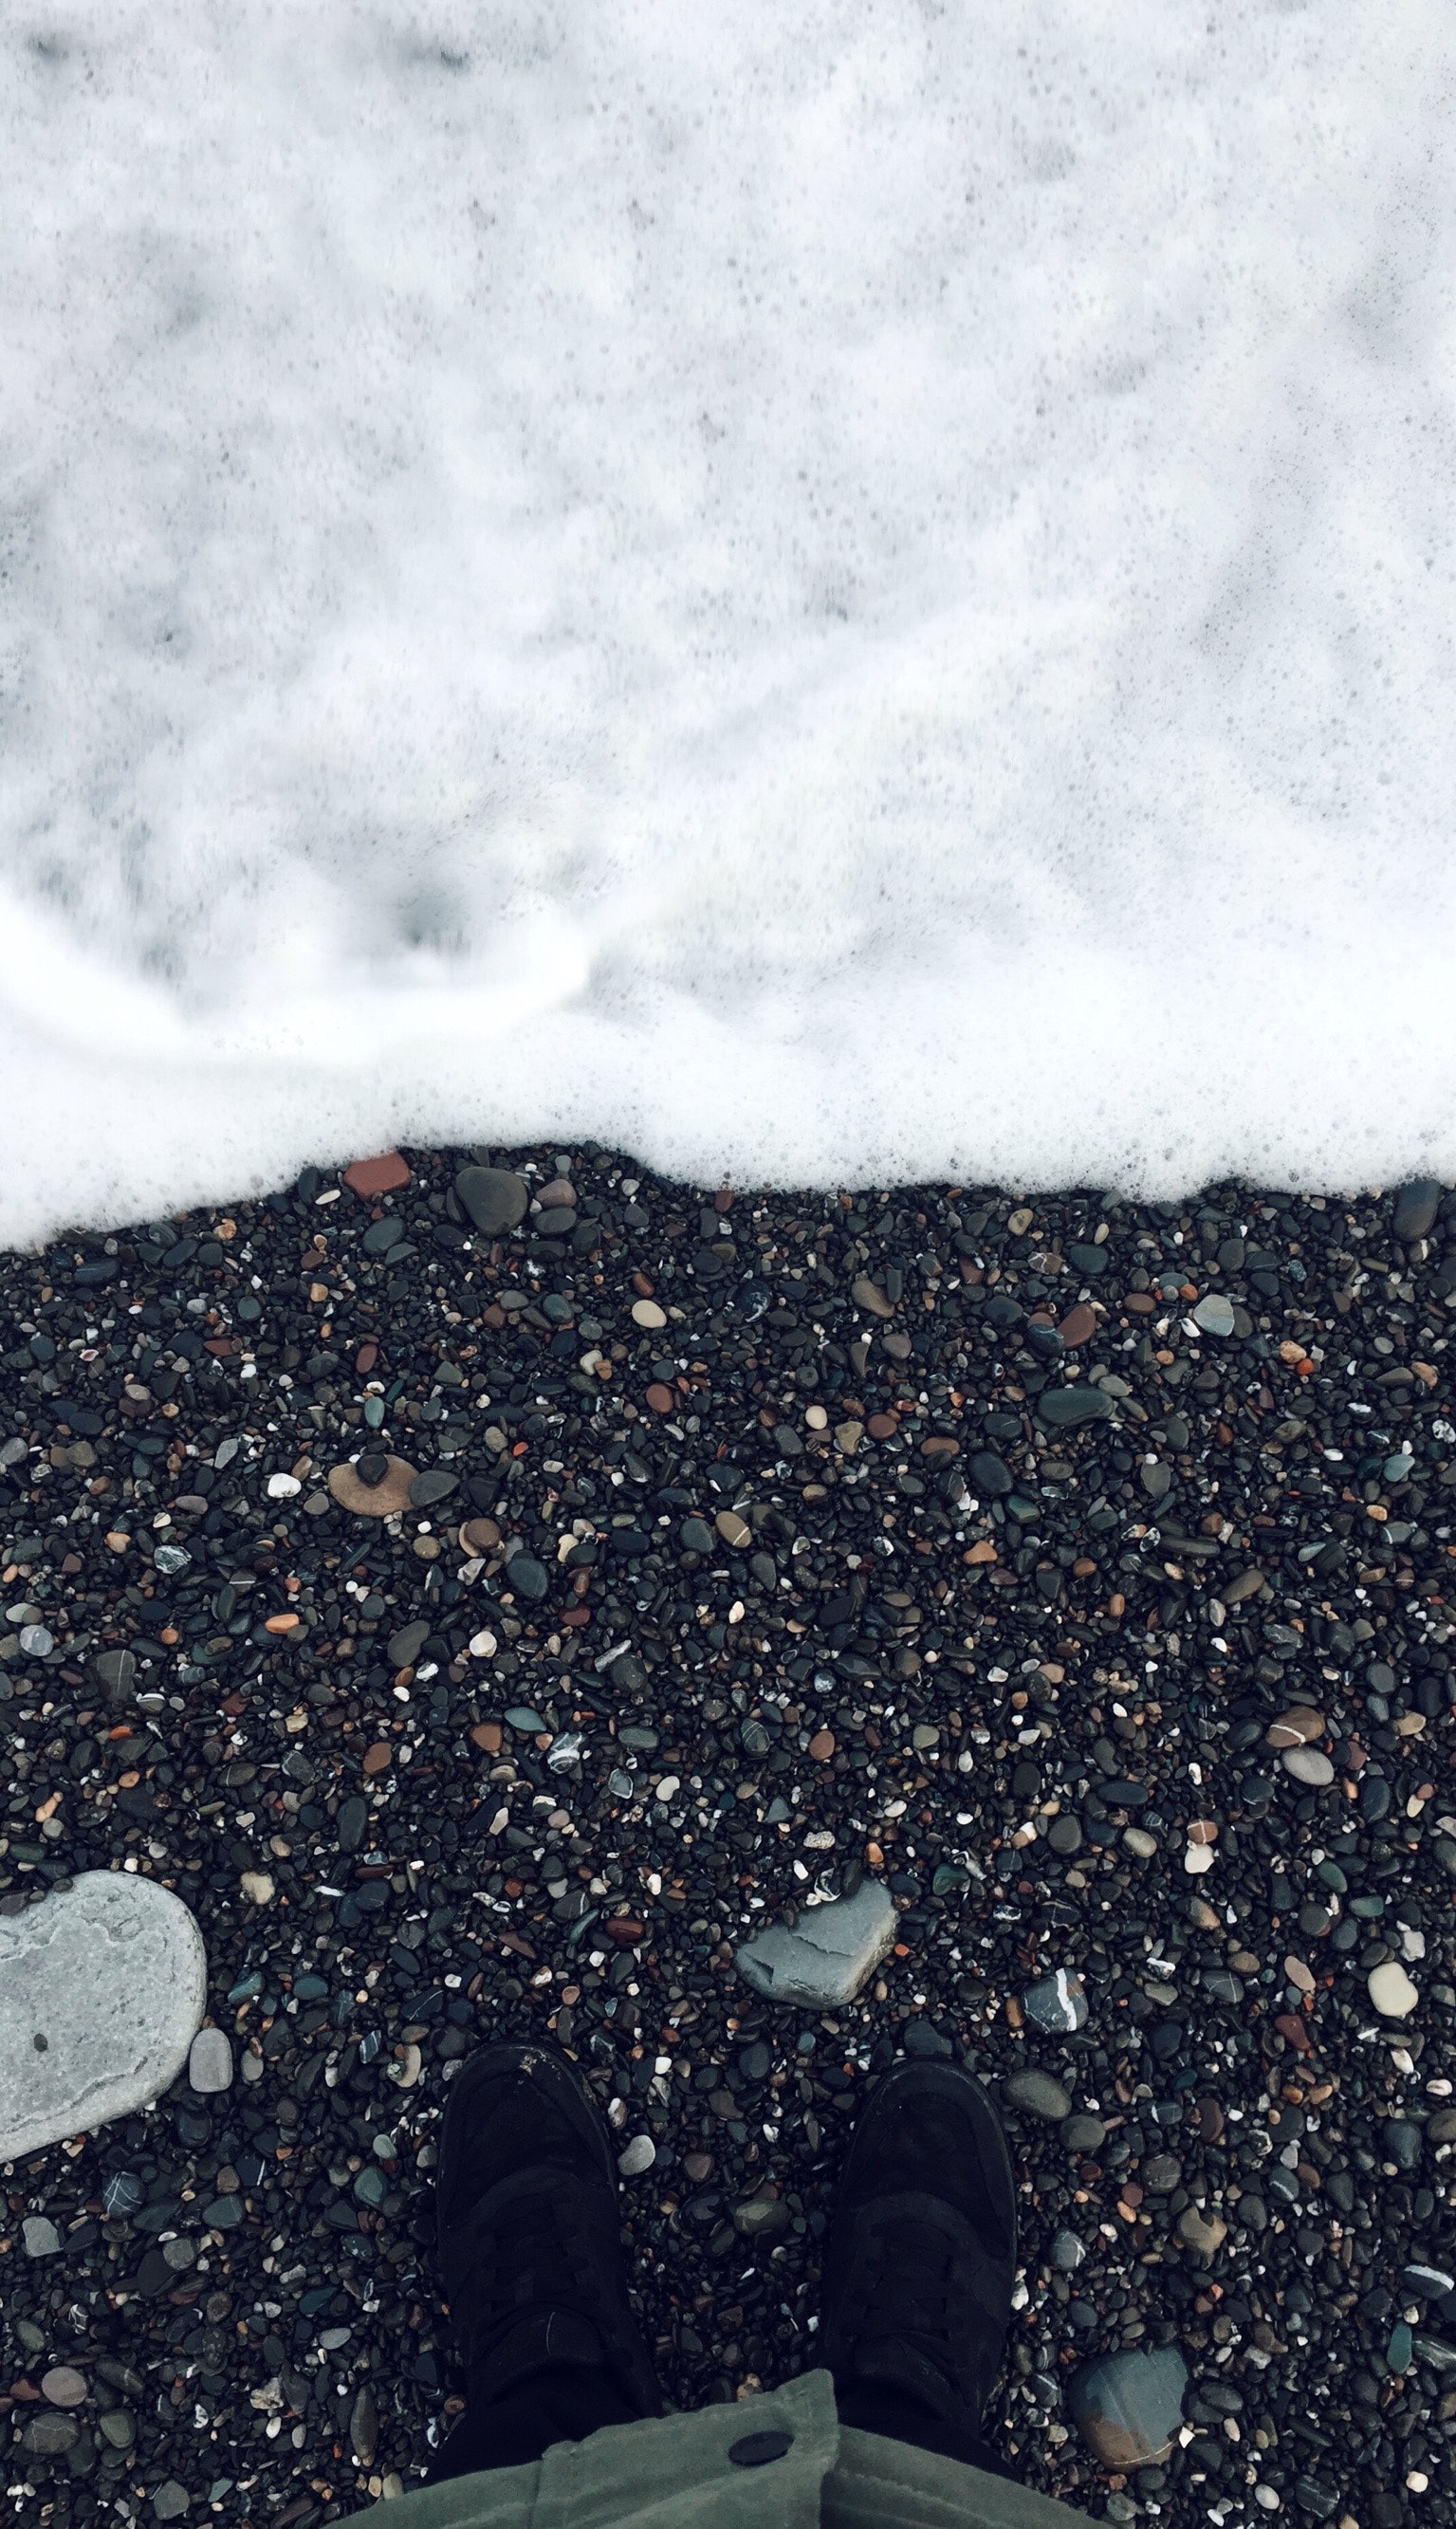
soil, sky, geological phenomenon, rock, asphalt, compost, snow, tar, meteorological phenomenon, road surface